Ayr railway station

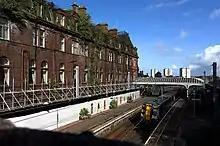
The Station Hotel in September 2017, showing buddleja growth

The hotel attached to the station was originally opened by the Glasgow and South Western Railway in June 1886 and it became part of the British Transport Hotels (BTH) at nationalisation. Future President Woodrow Wilson stayed in the hotel during his cycling trip in Britain in 1899. It was sold by BTH in October 1951 and has changed ownership a number of times, having been owned by Stakis Hotels, Quality, and Swallow Hotels. Together with the railway station building, it is a category B listed building.